Open bolt

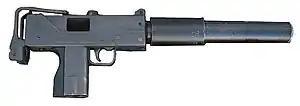
A MAC-10 submachine gun

A firearm is said to fire from an open bolt or open breech if, when ready to fire, the bolt and working parts are held to the rear of the receiver, with no round in the chamber. When the trigger is actuated, the bolt travels forward, feeds a cartridge from the magazine or belt into the chamber, and fires that cartridge in the same movement. Like any other self-loading design, the action is cycled by the energy released from the propellant, which sends the bolt back to the rear, compressing the mainspring in readiness for firing the next round. In an open-bolt gun firing semi-automatically, the bolt is caught and held at this point by the sear after each shot; and in automatic open-bolt fire, it's caught and held in this manner whenever the trigger is released. In contrast to this, in closed-bolt guns, the trigger and sear do not affect the movement of the bolt directly.